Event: Nepal Earthquake
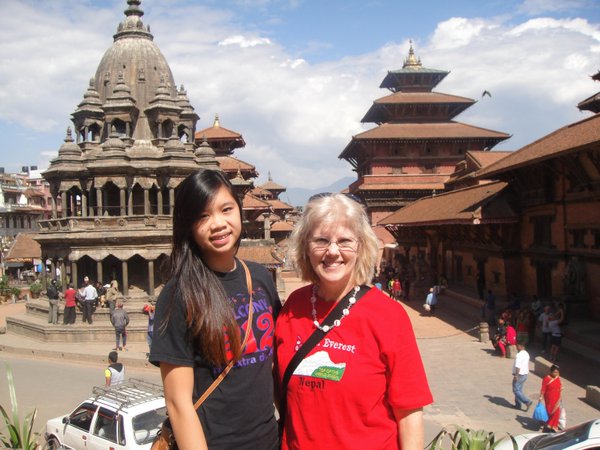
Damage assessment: no_damage